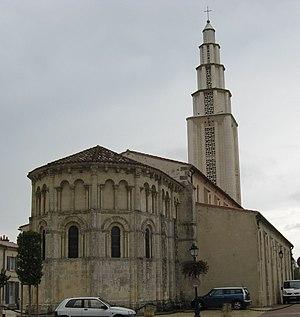
Abside 12e s démontée et remontée en 1880. Nef agrandie de bas-côtés et reconstruite en 1850.Tour-clocher construite entre 1955 et 1957 par l’architecte Larcher après les dommages de la seconde guerre mondiale. CMH 1862, ISMH 2008 This building is inscrit au titre des Monuments Historiques. It is indexed in the Base Mérimée, a database of architectural heritage maintained by the French Ministry of Culture,
Cet article recense les monuments historiques de l'arrondissement de Lesparre-Médoc, dans le département de la Gironde, en France.
L'église Saint-Vivien est une église catholique située à Saint-Vivien-de-Médoc, en France qui date, en partie du XIIᵉ siècle. La partie romane de l'église a été classée en 1862 et la totalité inscrite en 2008.